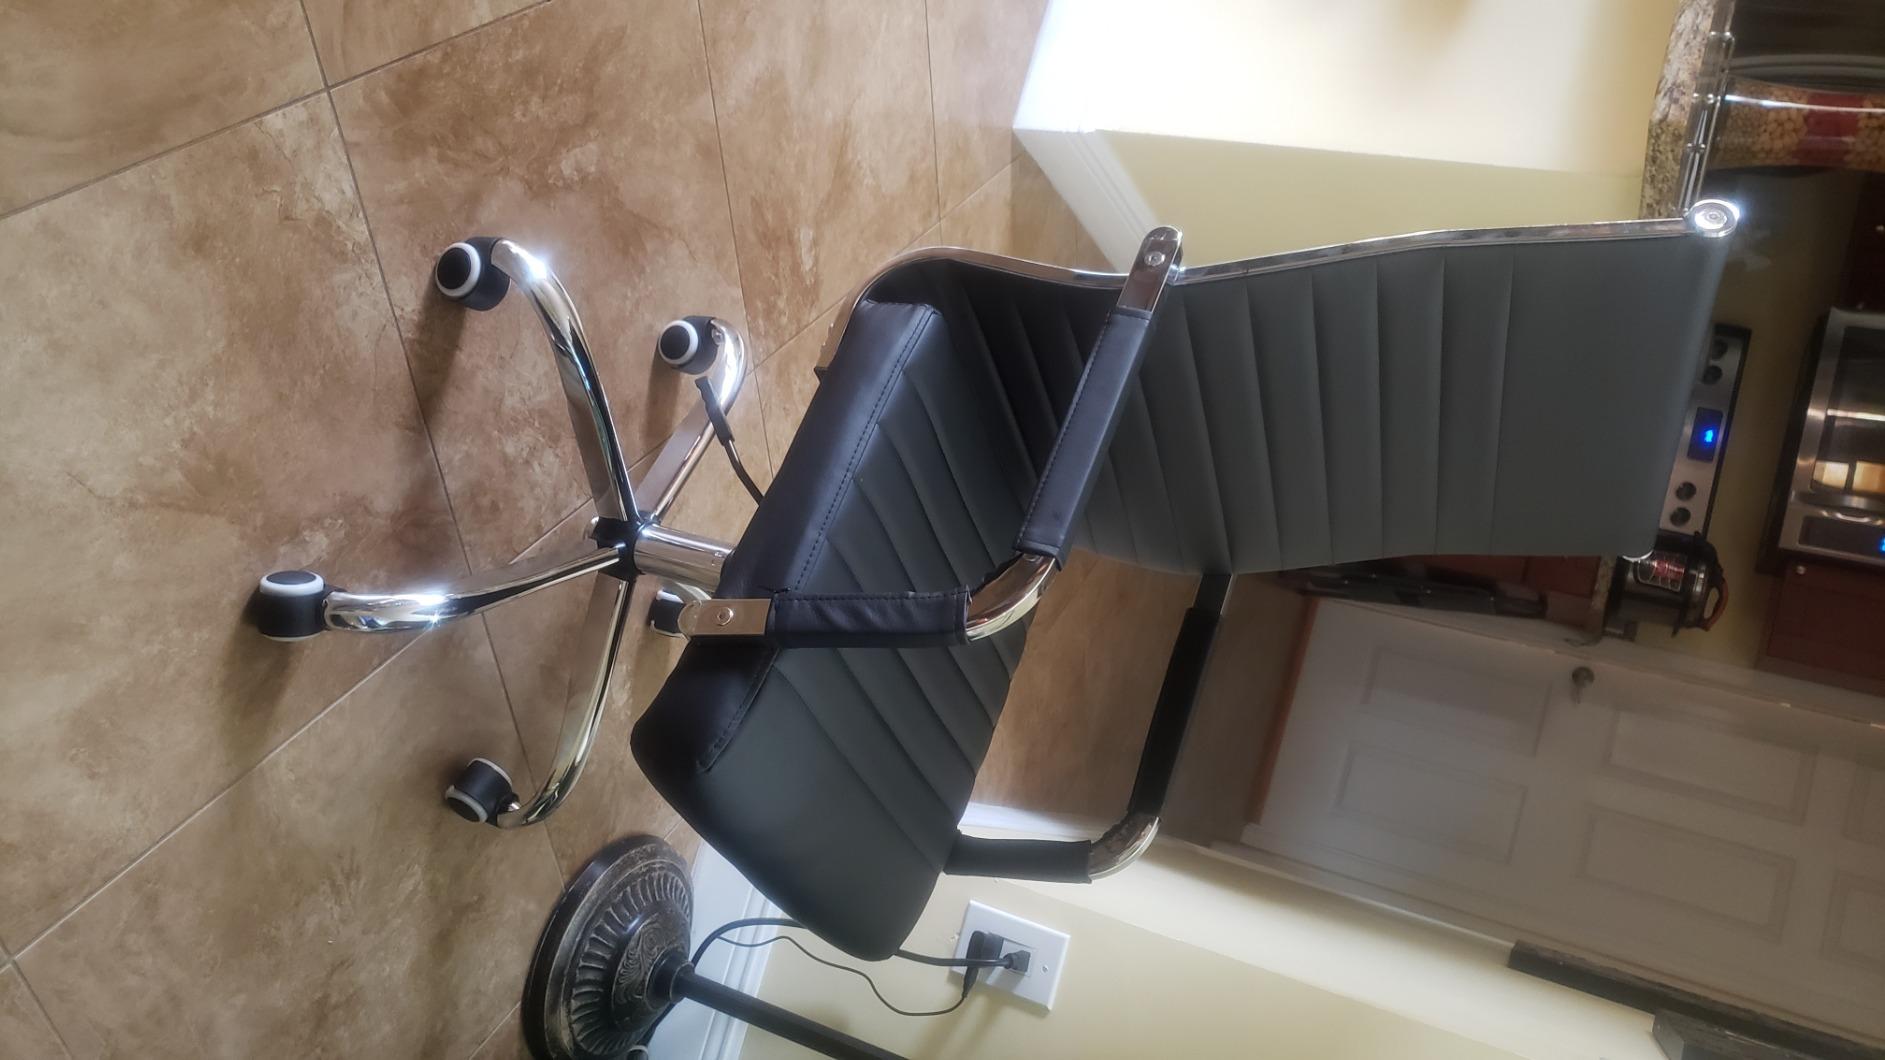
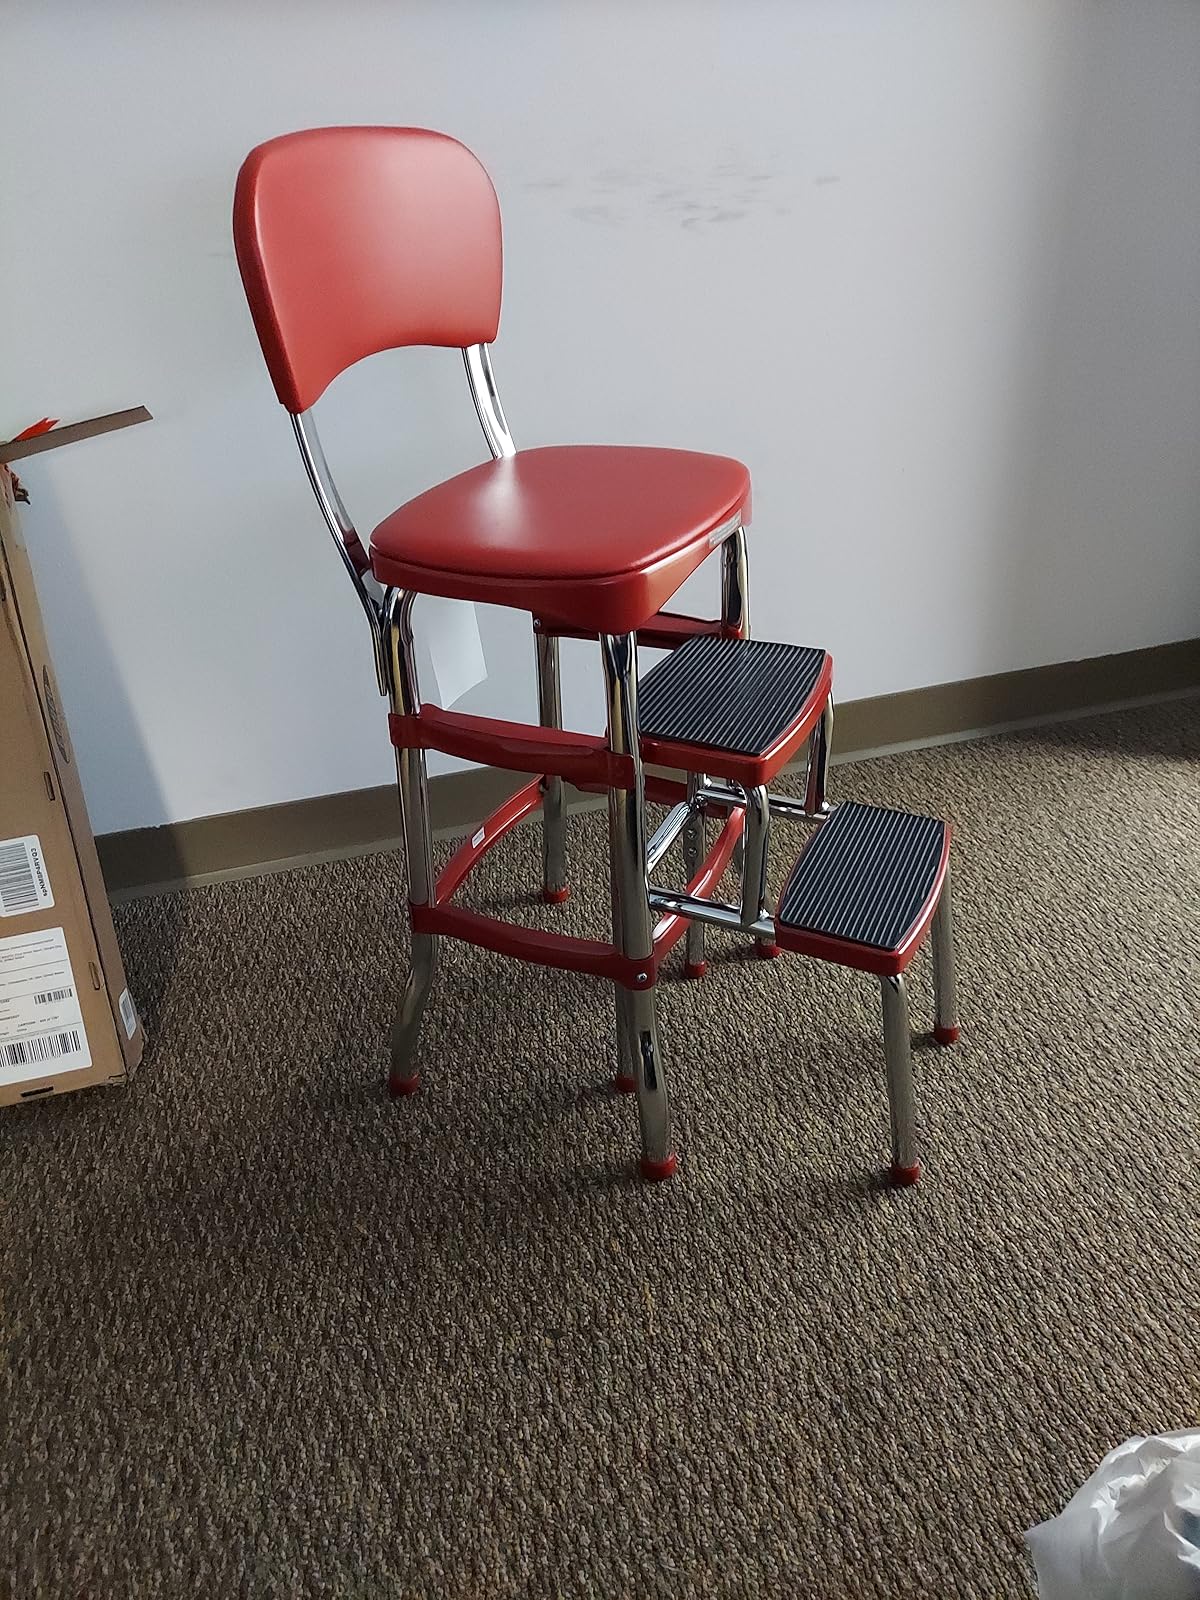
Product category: items_chair
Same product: no